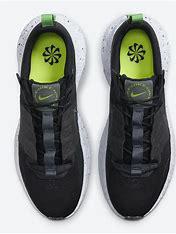
Brand: Nike
Model: Crater Impact